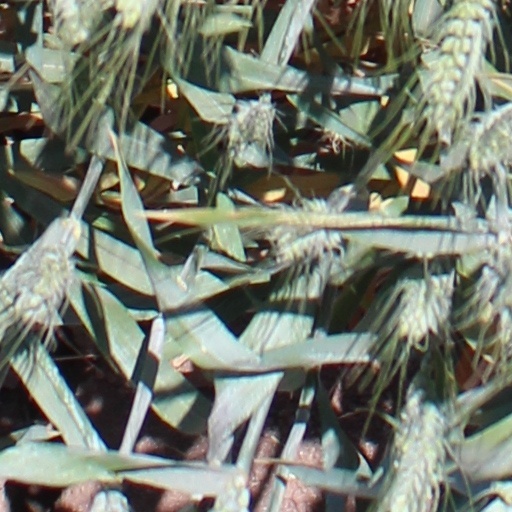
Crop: wheat